Airbag

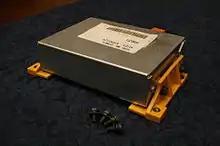
An ACU from a Geo Storm

The Toyota Caldina introduced the first driver-side SRS knee airbag on the Japanese market in 2002. Toyota Avensis became the first vehicle sold in Europe equipped with a driver's knee airbag. The EuroNCAP reported on the 2003 Avensis, "There has been much effort to protect the driver's knees and legs and a knee airbag worked well." Since then certain models have also included front-passenger knee airbags, which deploy near or over the glove compartment in a crash. Knee airbags are designed to reduce leg injury. The knee airbag has become increasingly common since 2000.